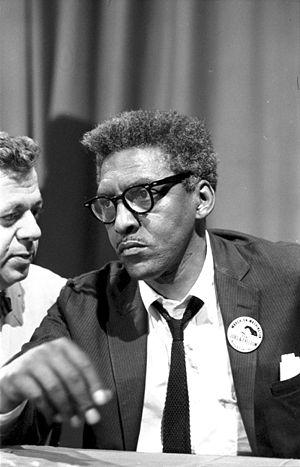
Voici une liste de personnalités associées à la Société religieuse des Amis, aussi connus sous le nom de quakers.